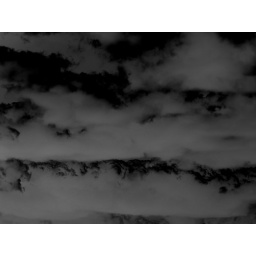
Clouds in black and white give each cloud a depth and dimension